Lists of mountains and hills in the British Isles

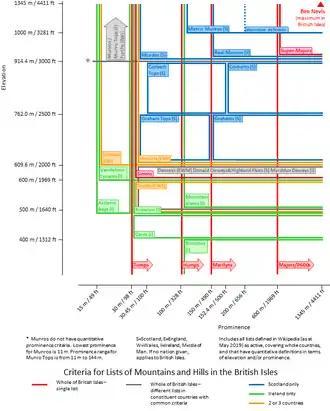
Elevation and prominence criteria used in the classification of mountains and hills in the British Isles.

There is no worldwide consensus on the definition of mountain versus a hill, but in Great Britain and Ireland it is usually taken to be any summit with an elevation of at least 2,000 feet (or 610 metres). The UK government legally defines mountain land as that over for the purposes of freedom of access. When Calf Top in Cumbria was re-surveyed in 2016 and confirmed to be 6 millimetres above the 609.6 m threshold for a 2,000 ft peak, the Ordnance Survey described Calf Top as England's "last mountain".